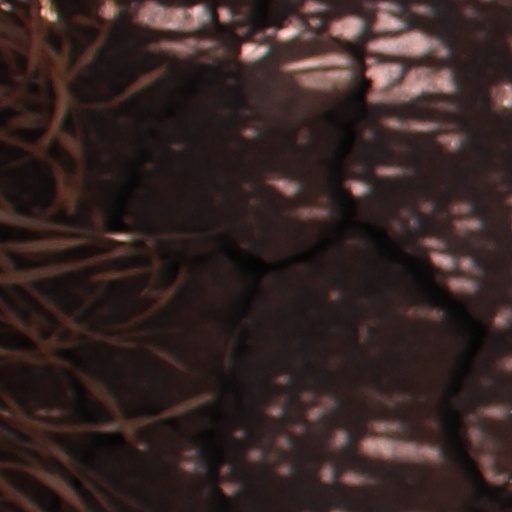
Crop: wheat